South East Asia Command

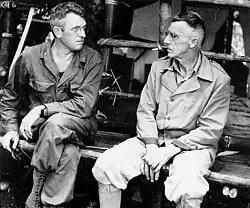
General Joseph Stilwell (right), First Deputy Supreme Allied Commander of the South East Asia Command, together with General Frank Merrill, in Burma during the Burma Campaign.

The borders of SEAC were adjusted in the aftermath of the war, and its emphasis shifted from combat operations to military government. French Indochina was added, along with Borneo – most of which had already been captured by Australian forces, under the South West Pacific Command – and Java. The command became responsible for over 128 million people, with at least 120,000 of them still under Japanese custody. This added immensely to its problems. At the same time, Western governments expected SEAC to re-establish colonial regimes in territories lost to Japan in 1941–45 where nationalist, anti-colonial forces had gained strength.